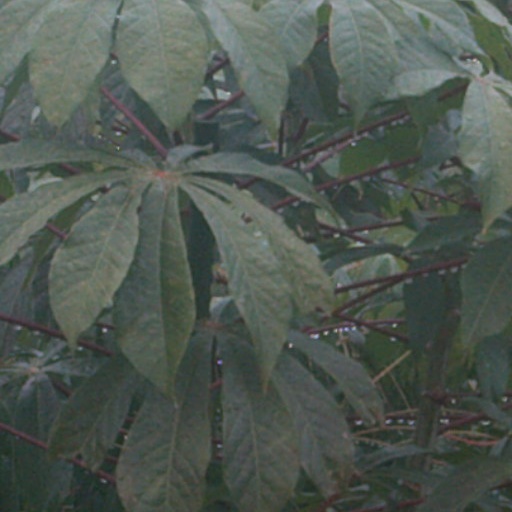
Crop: cassava